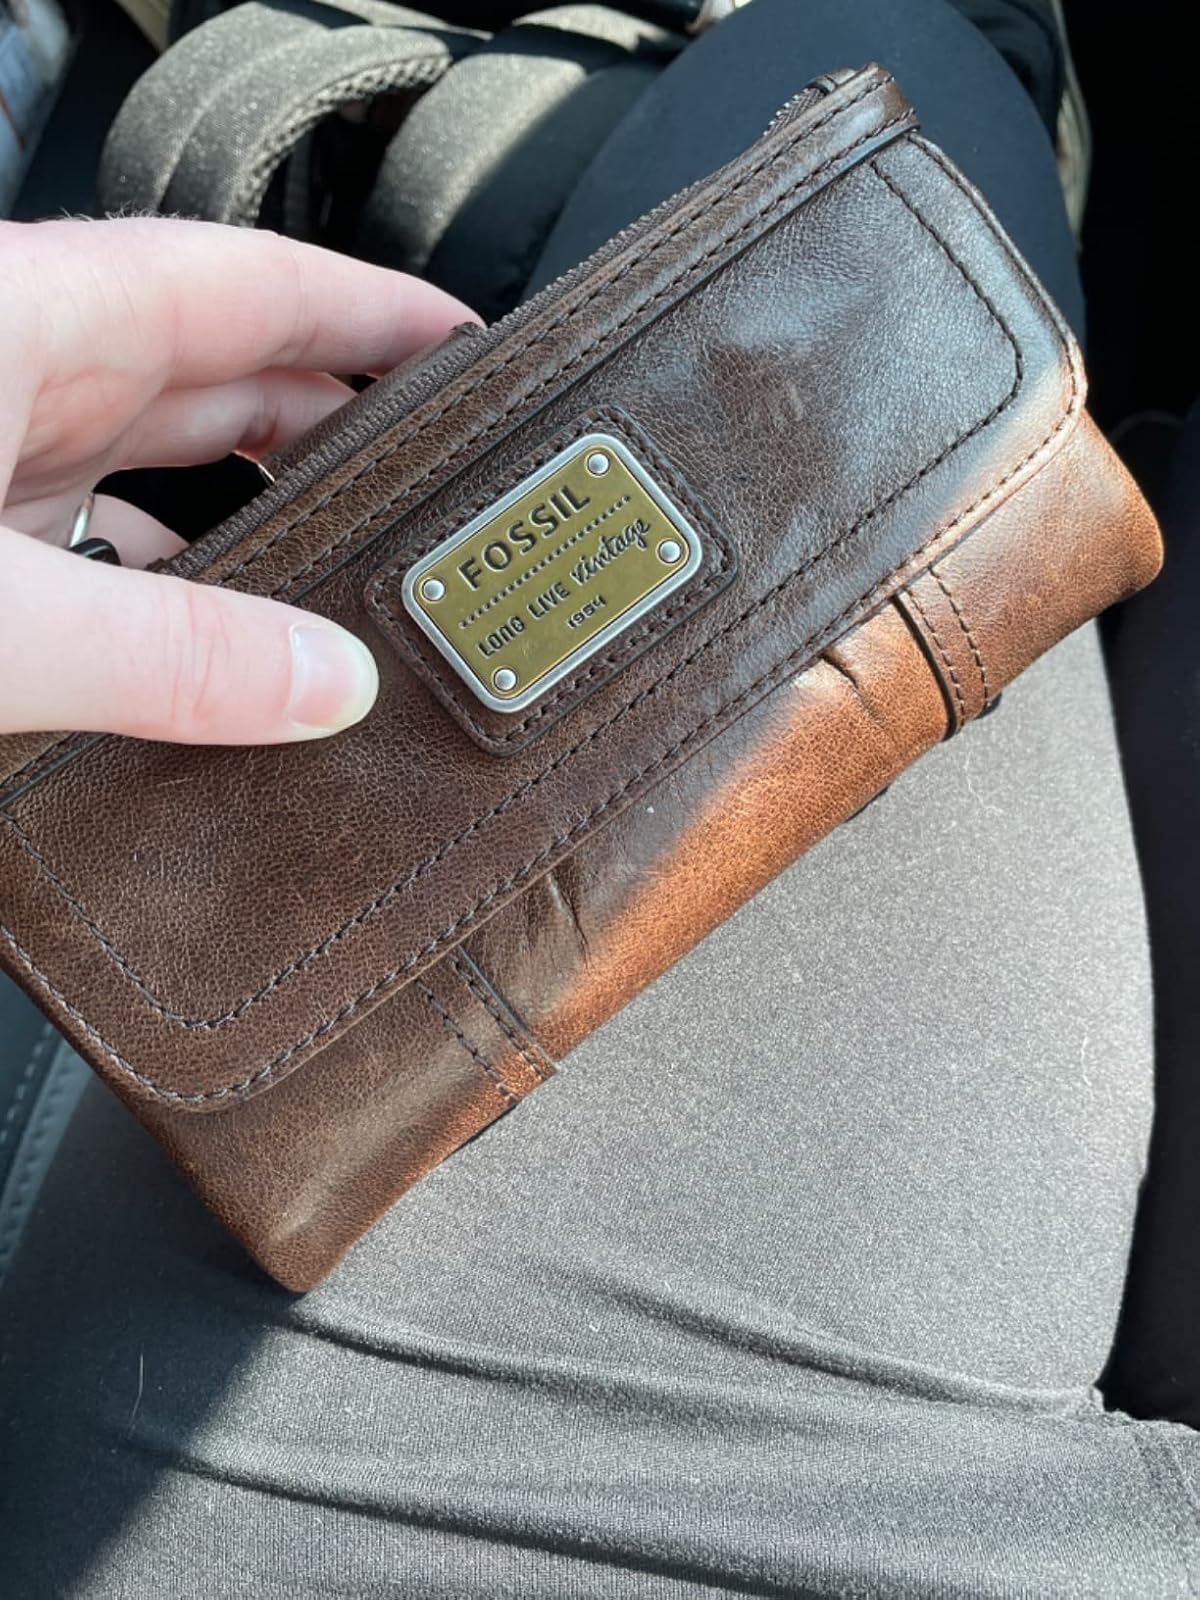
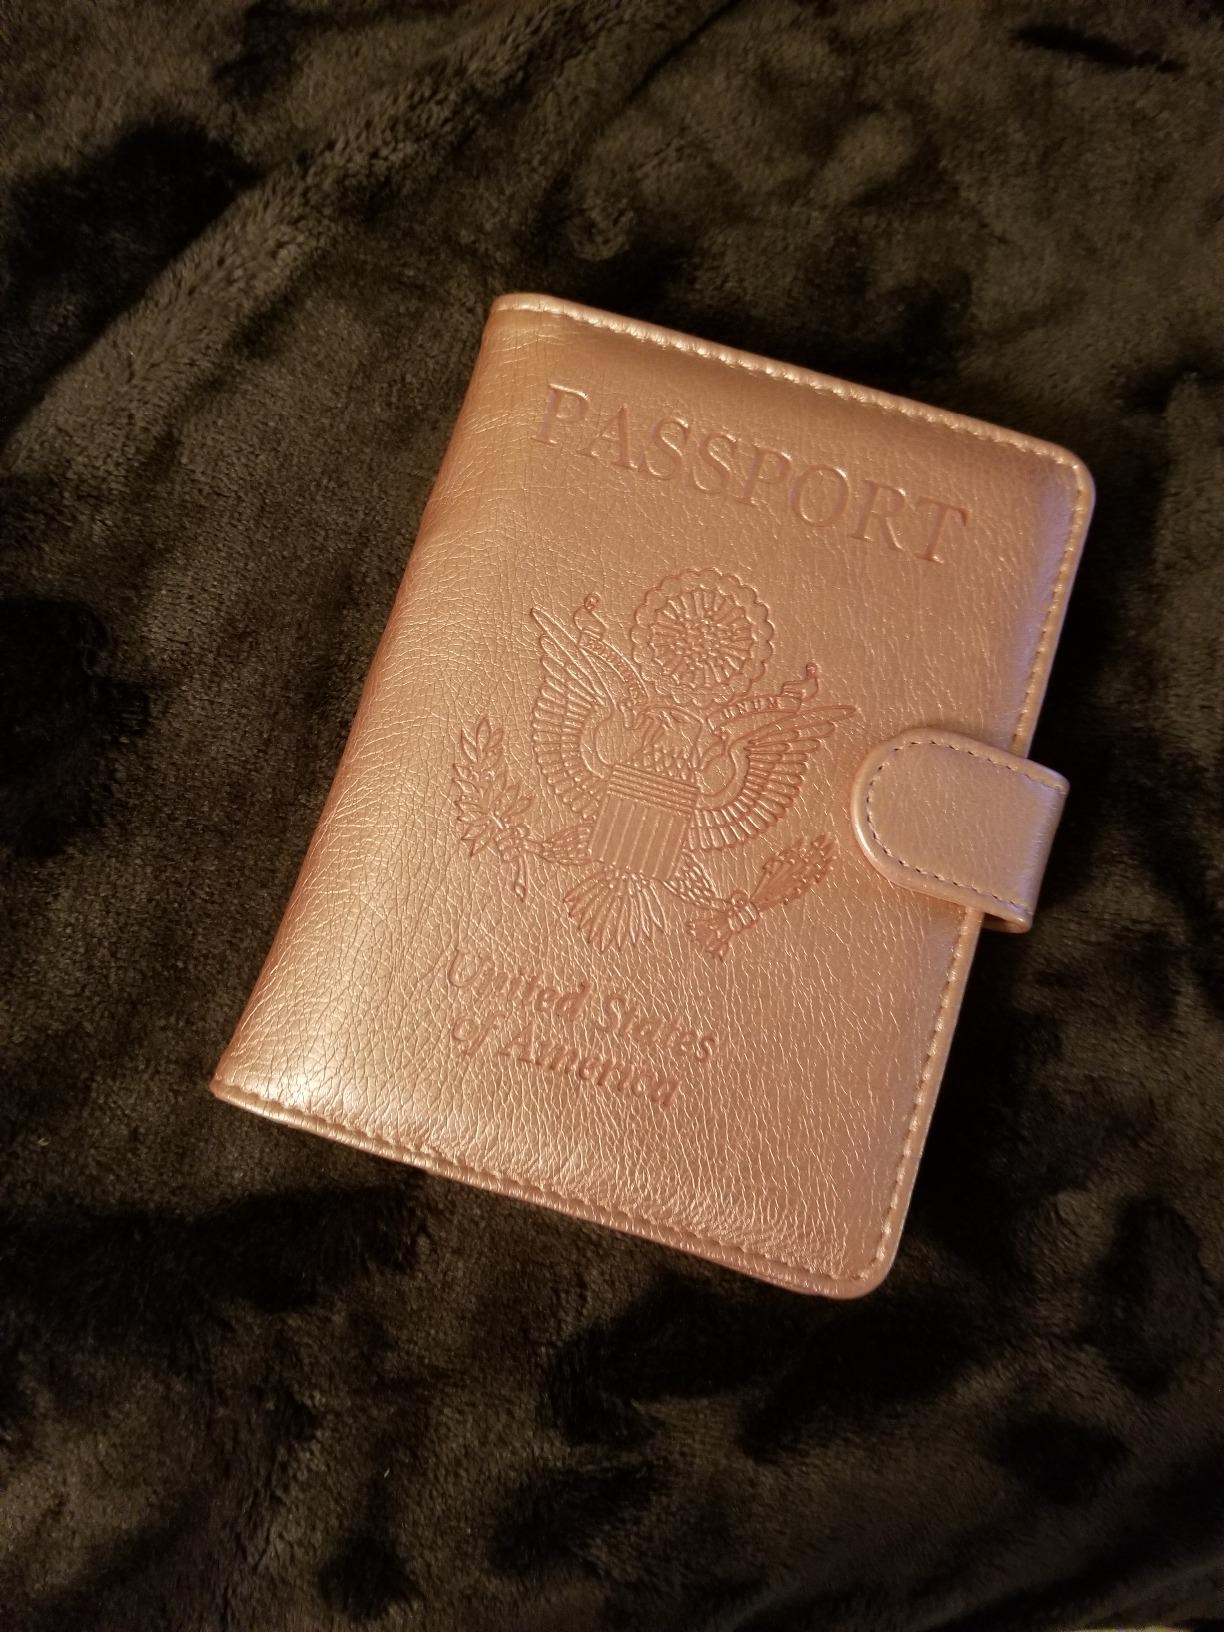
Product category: accessories_wallet
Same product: no